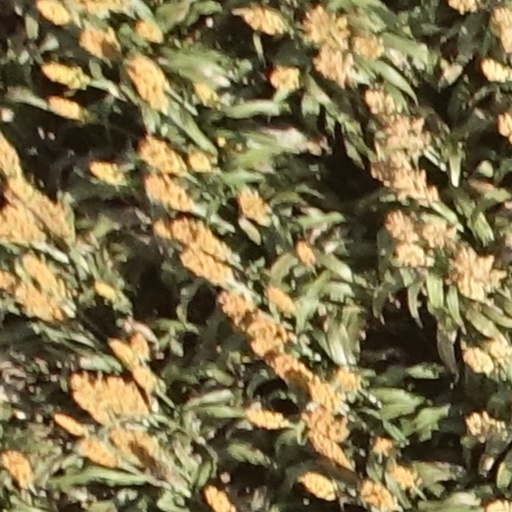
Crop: sorghum